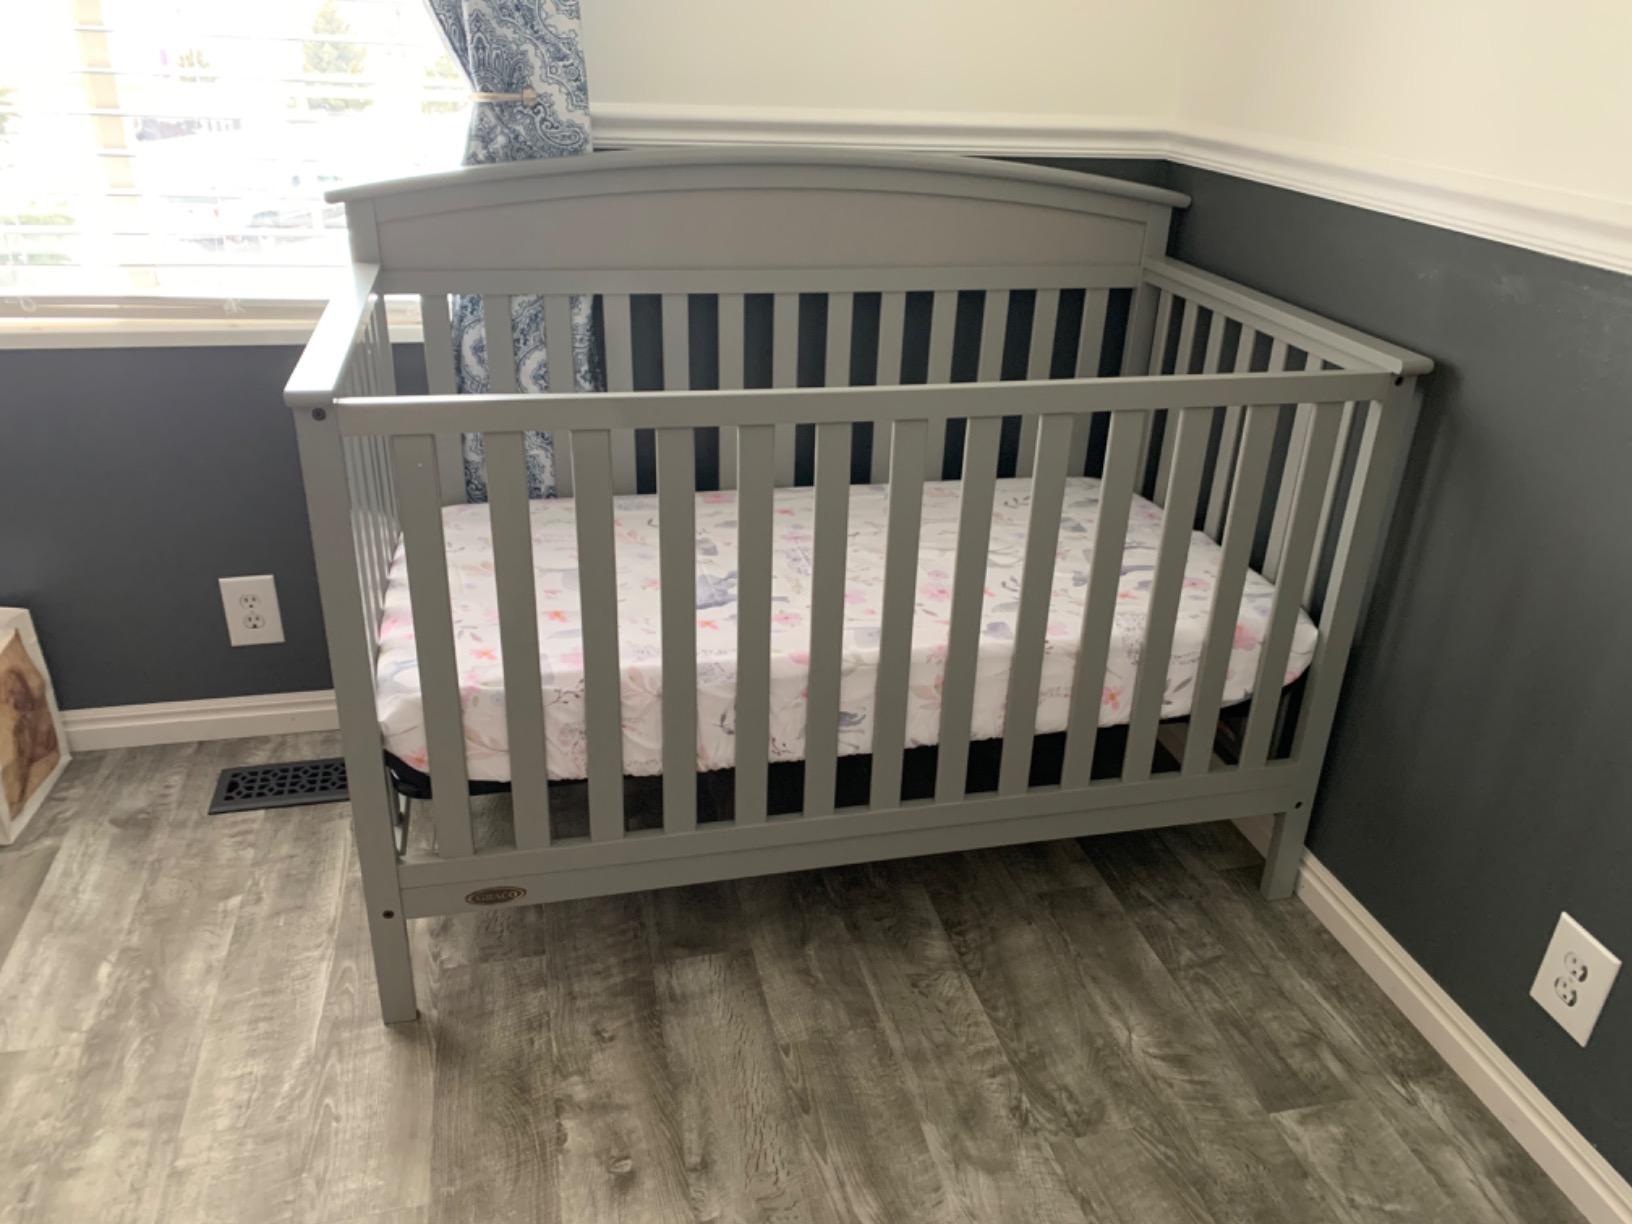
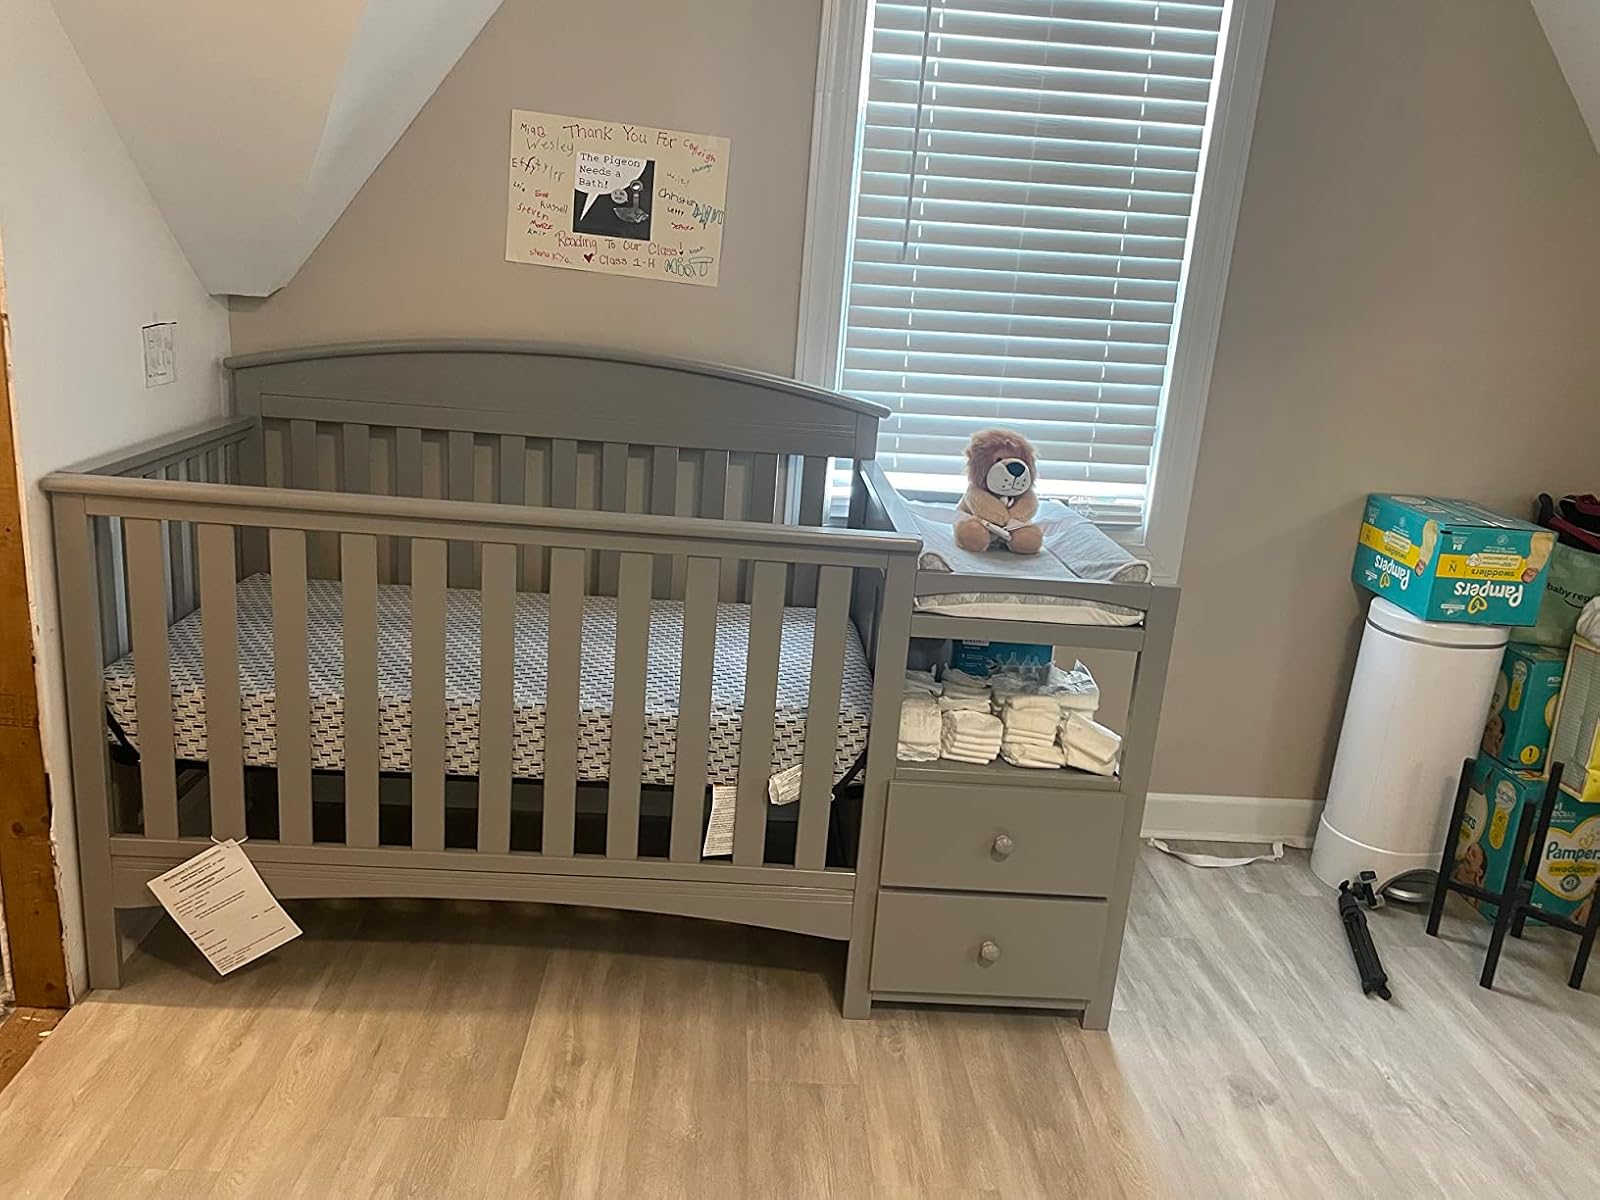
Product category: products_crib
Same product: no